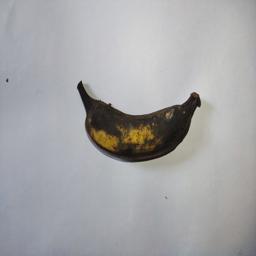
Banana variety: Bangla Kola